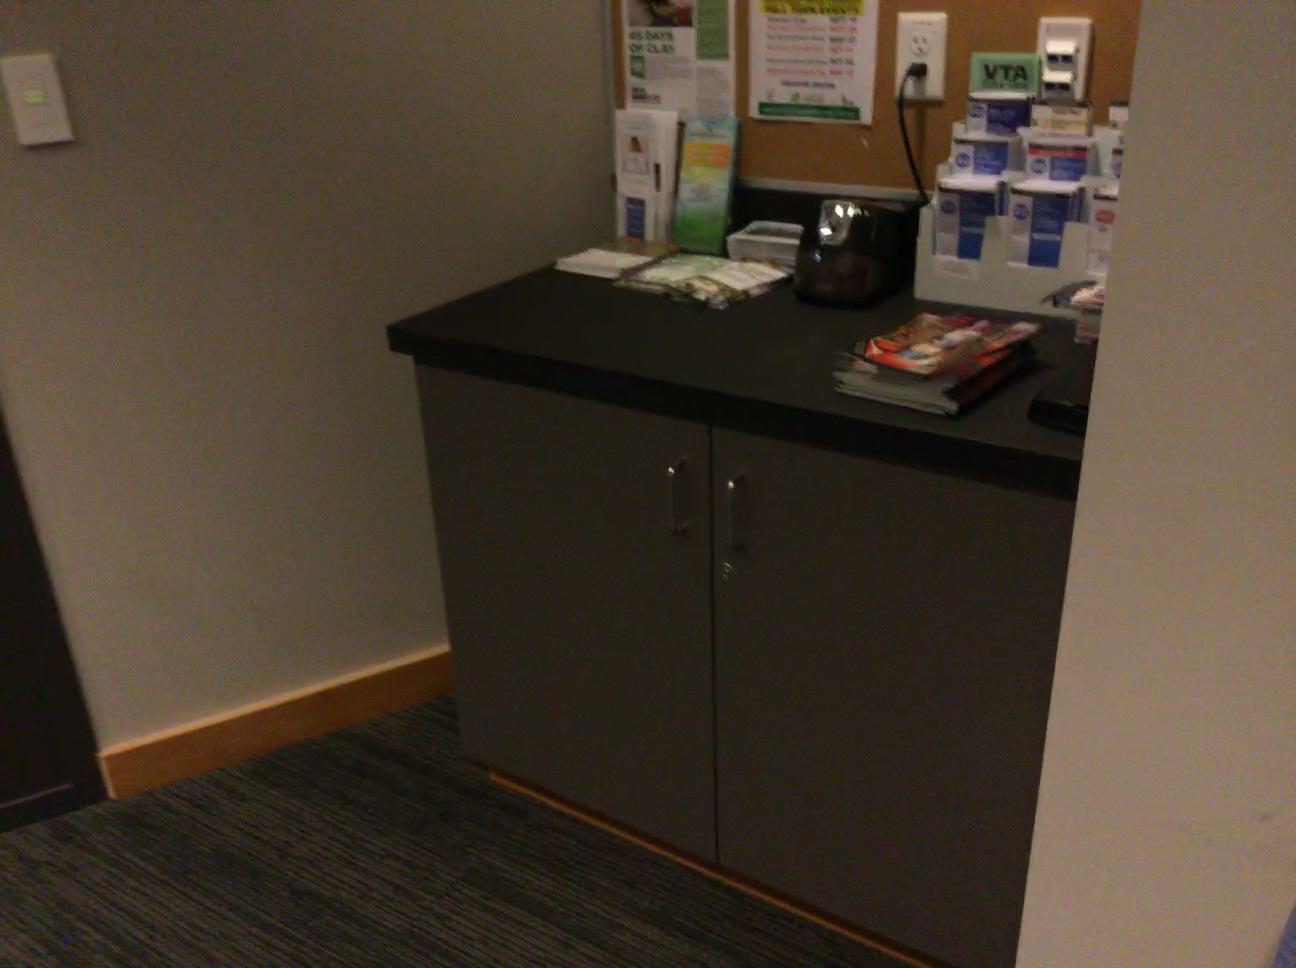
Question: Is the cabinet left of the switch from the world's perspective? Final answer should be yes or no.
Answer: No